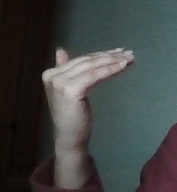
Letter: khaa